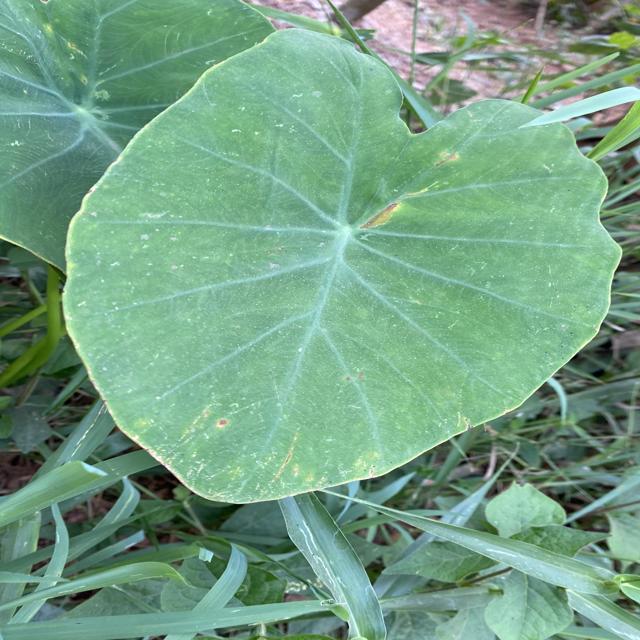
Label: Early_Blight